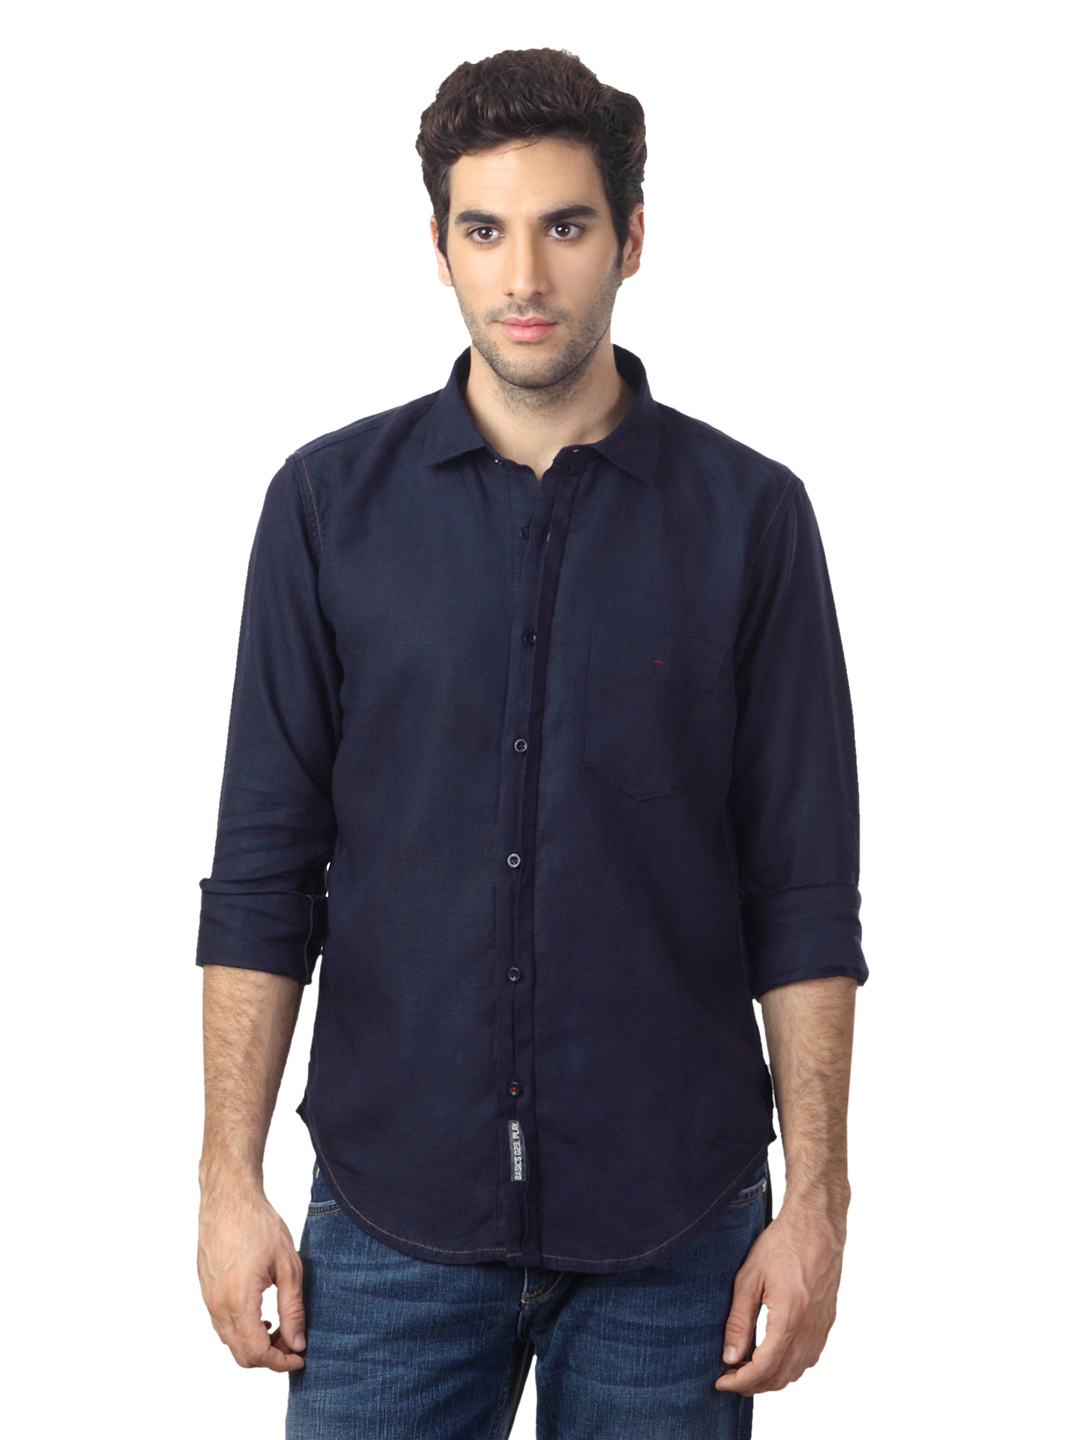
Basics Men Navy Shirt
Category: Apparel / Topwear / Shirts
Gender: Men
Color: Navy Blue
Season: Summer 2012
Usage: Casual